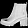
Label: Ankle boot